Body donation

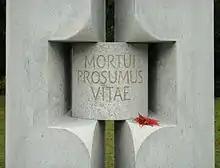
"Even in death do we serve life" (Latin: ""Mortui prosumus vitae""): An inscription on a communal grave dedicated to body donors

Body donation, anatomical donation, or body bequest is the donation of a whole body after death for research and education. There is usually no cost to donate a body to science; donation programs will often provide a stipend and/or cover the cost of cremation or burial once a donated cadaver has served its purpose and is returned to the family for interment.